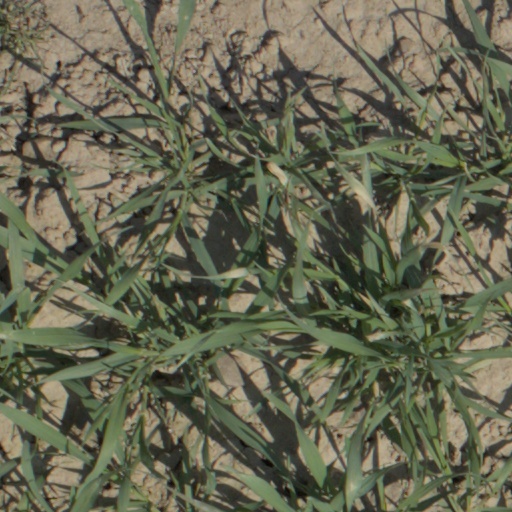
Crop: wheat